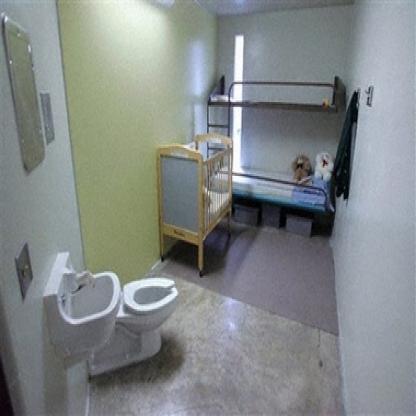
Scene: Indoor